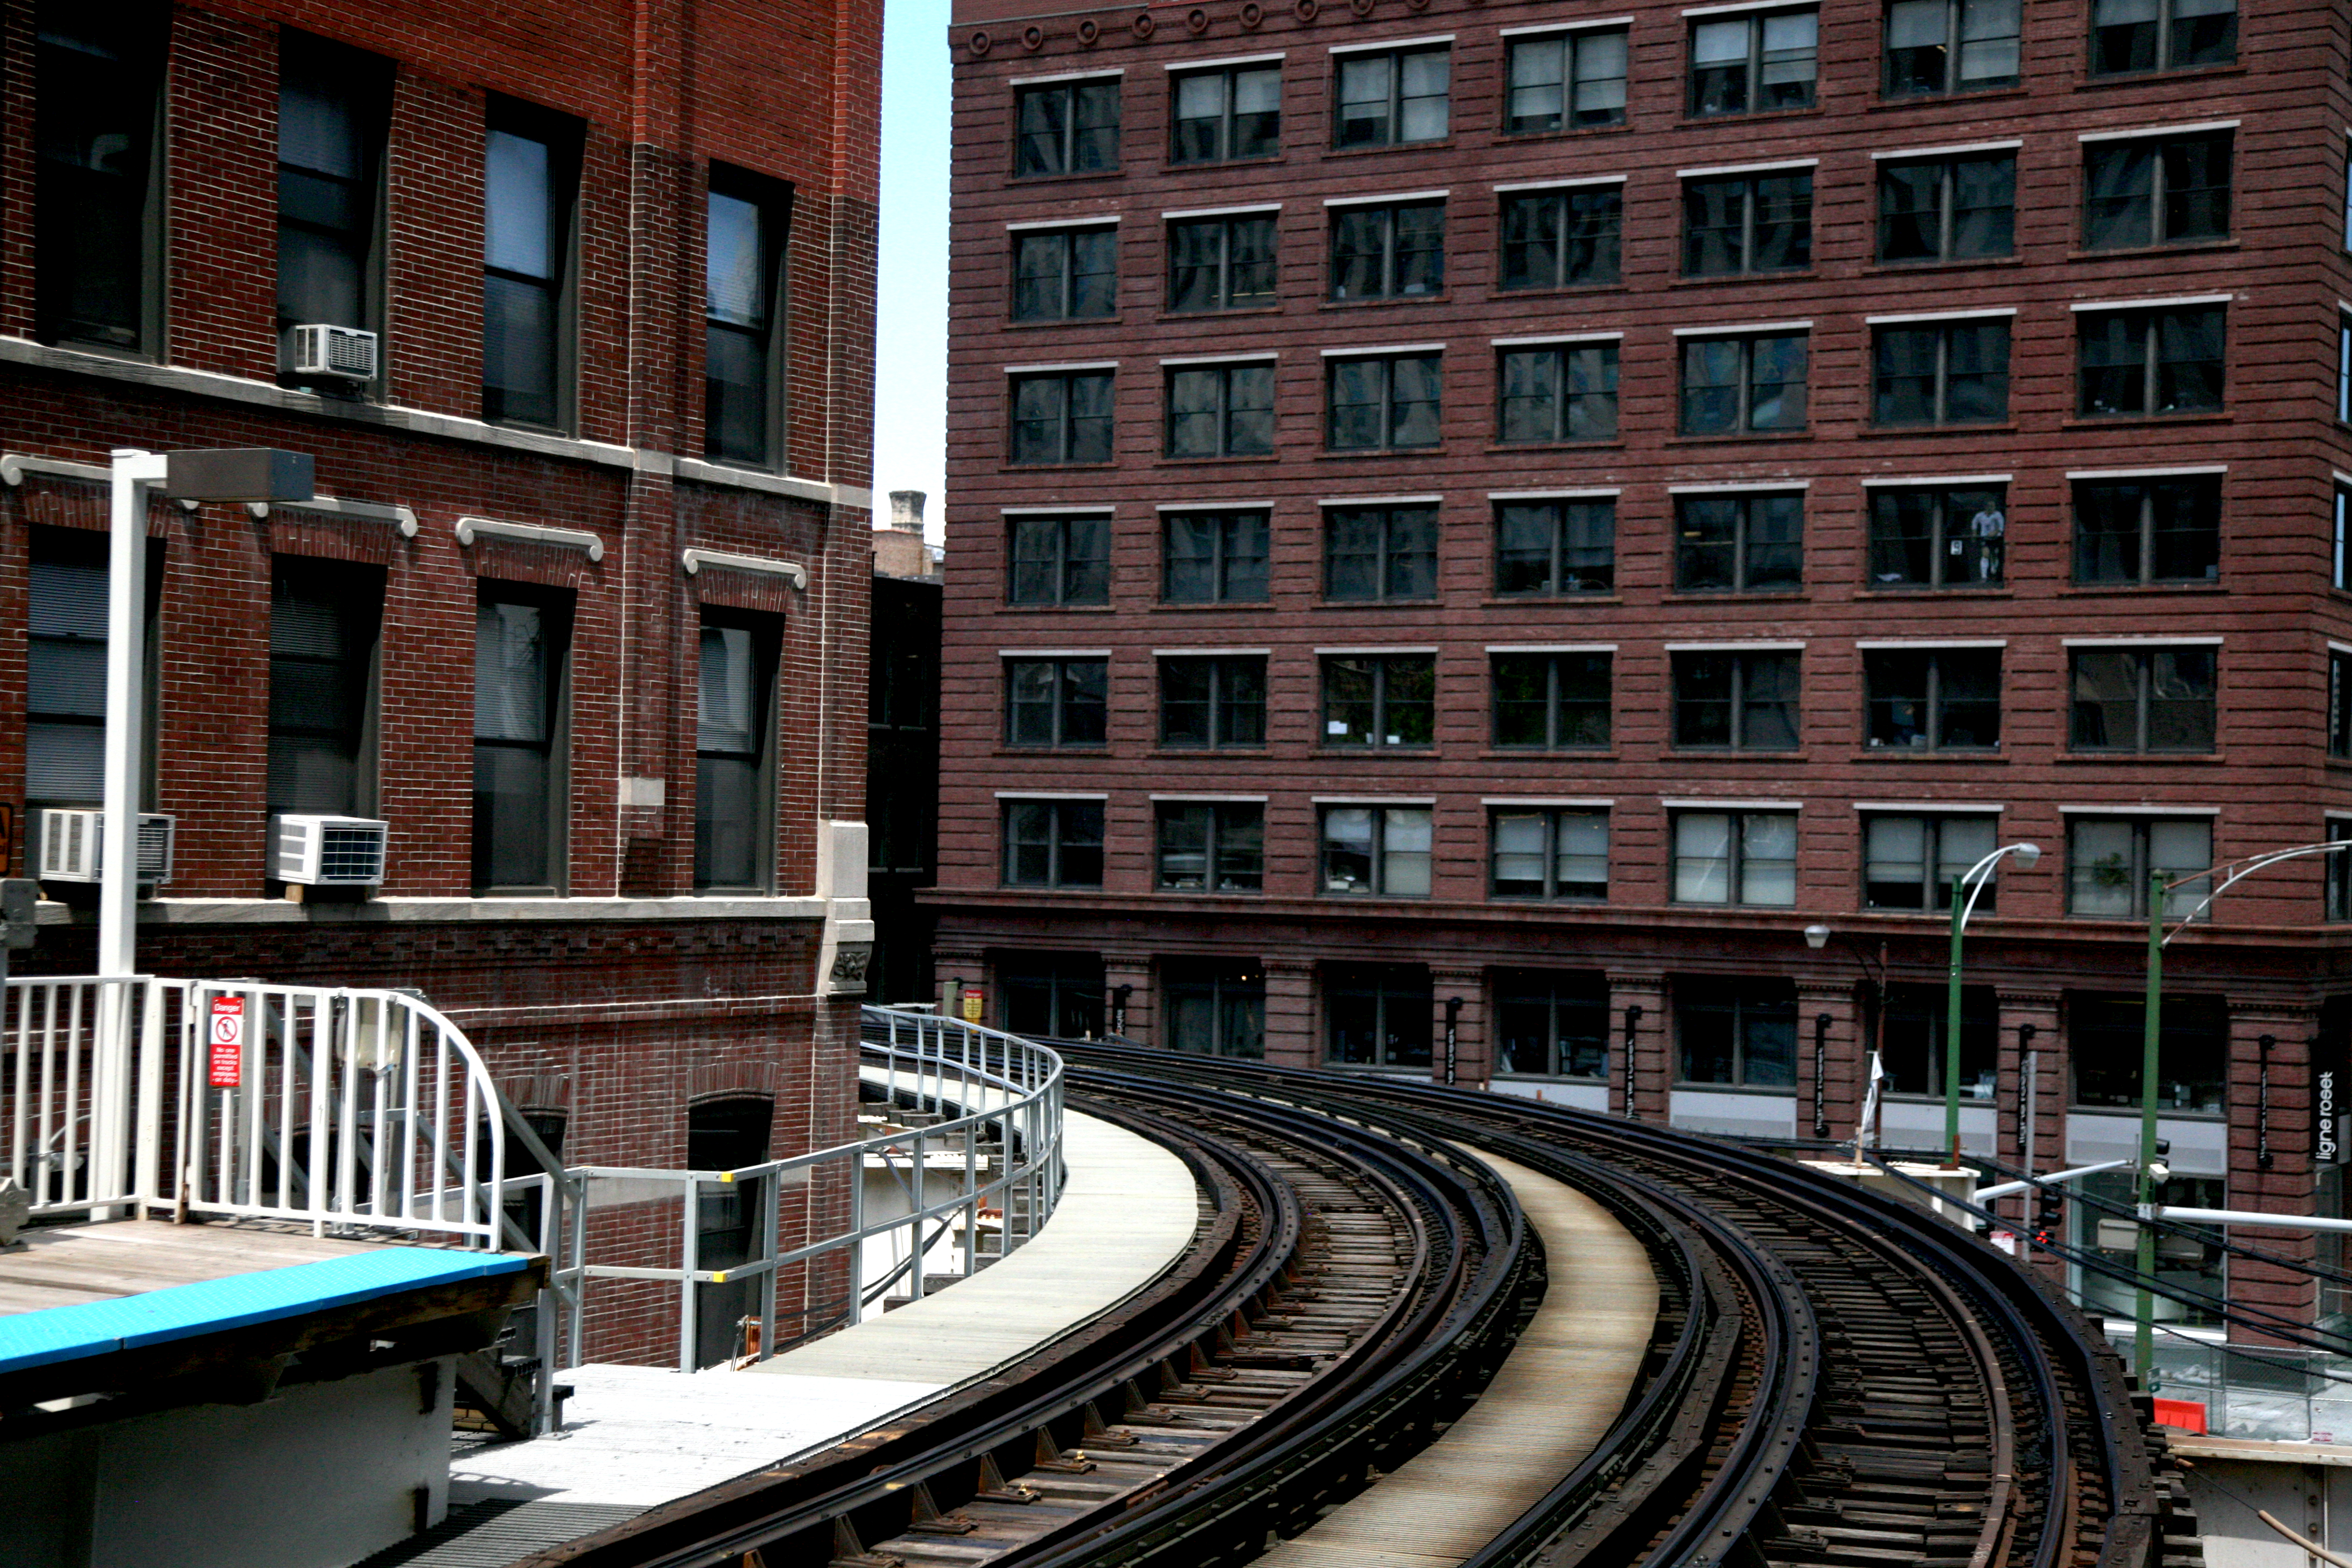
architecture, track, street, city, cityscape, downtown, metro, transport, vehicle, platform, chicago, public transport, loop, cta, lsystem, metroa rien, urban area, residential area, rolling stock, metropolitan area